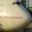
Label: airplane